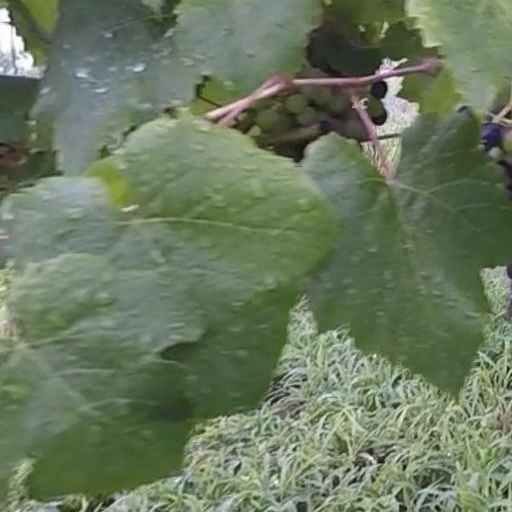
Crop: grape